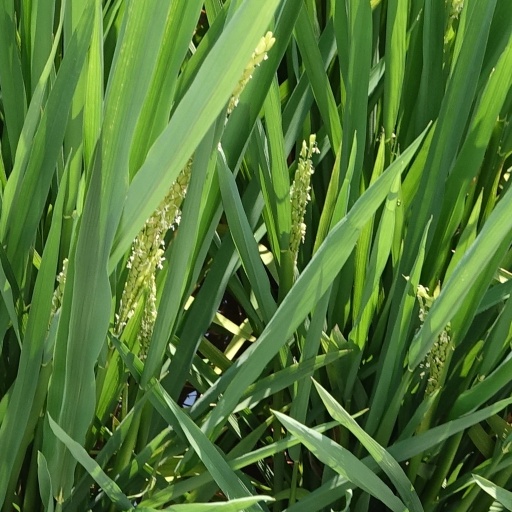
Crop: rice